Wide-angle lens

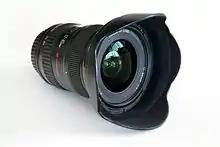
A Canon wide-angle 17-40 mm f/4 L retrofocus zoom lens

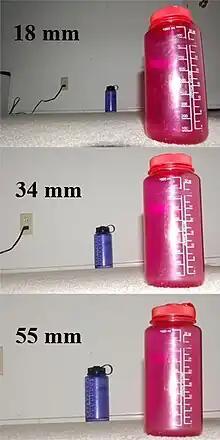
How focal length affects photograph composition. Three images depict the same two objects, kept in the same positions. By changing the focal length and adjusting the camera's distance from the pink bottle, this bottle remains the same size in the image, while the blue bottle's size appears to dramatically change. Also note that at small focal lengths, more of the scene is included.

In photography and cinematography, a wide-angle lens is a lens covering a large angle of view. Conversely, its focal length is substantially smaller than that of a normal lens for a given film plane. This type of lens allows more of the scene to be included in the photograph, which is useful in architectural, interior, and landscape photography where the photographer may not be able to move farther from the scene to photograph it.